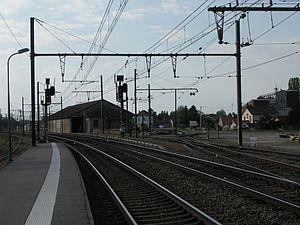
Louhans. Ligne Dijon - Saint-Amour. Vue en direction de Dijon. Saône et Loire France
La gare de Louhans est une gare ferroviaire française de la ligne de Dijon-Ville à Saint-Amour. Elle est située sur le territoire de la commune de Louhans, sous-préfecture du département de Saône-et-Loire, en région Bourgogne-Franche-Comté.
La ligne de Dijon-Ville à Saint-Amour est une ligne ferroviaire française. Elle est également appelée « Itinéraire de la Bresse » ou « ligne de la Bresse ». Elle rejoint à Saint-Amour, la ligne de Mouchard à Bourg-en-Bresse. Elle constitue la ligne 860 000 du réseau ferré national.
Louhans est une commune française située géographiquement dans la plaine de Bresse, et administrativement dans le département de Saône-et-Loire dont elle est un des chefs lieux d'arrondissement, en région Bourgogne-Franche-Comté.